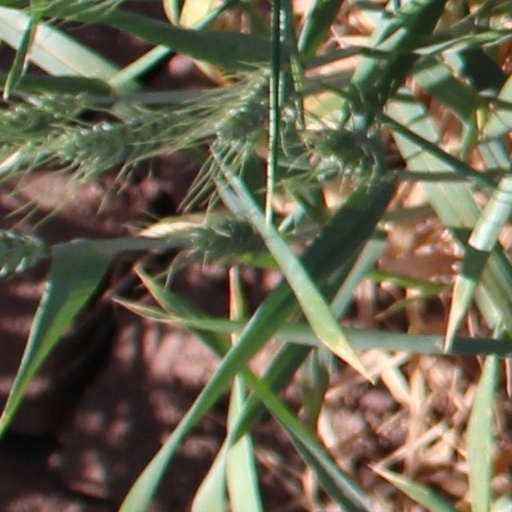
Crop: wheat